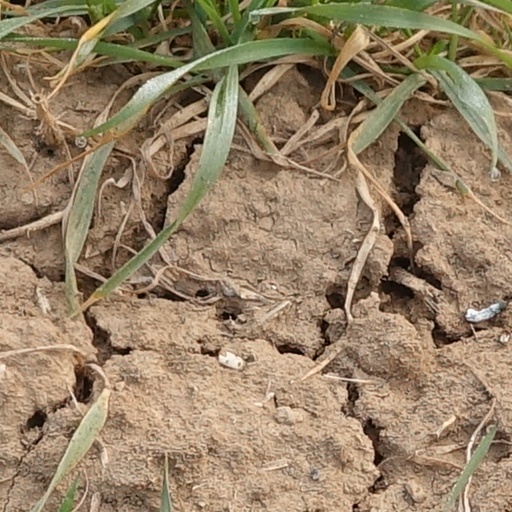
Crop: wheat